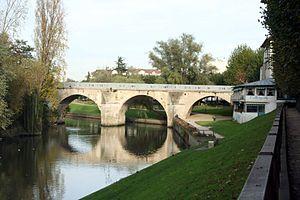
L’ancien pont de Poissy, aussi dénommé le pont ancien de Poissy, est un pont voûté en maçonnerie qui franchissait autrefois le bras principal de la Seine sur une longueur de quatre cents mètres et s'étendait sur près d'un kilomètre entre Poissy et Carrières-sous-Poissy dans le département des Yvelines en France. Ce pont, dont il ne reste que six arches visibles, est situé à 330 m en aval du nouveau pont de Poissy et 570 m en amont du pont de l'île de Migneaux. Il fut une voie de communication commerciale importante dans la région dès le Moyen Âge en raison du passage du bétail provenant du Vexin et de Normandie allant au marché aux bestiaux de Poissy par la route de Rouen, de l'activité portuaire alentour, de pêcherie et de meunerie sur ses arches. Il demeura un emplacement stratégique pendant les guerres jusqu’à sa destruction en 1944. Il fait l'objet d'un projet de construction d'une passerelle sur ses vestiges à l'horizon 2024.
Les ouvrages de longueur totale supérieure à 100 m du département des Yvelines sont classés ci-après par gestionnaires de voies.
Cette liste contient les ponts présents sur la Seine et ses bras. Elle est donnée par département de l'aval du fleuve vers son amont et précise, après chaque pont, le nom des communes qu'elle relie, en commençant par celle située sur la rive gauche du fleuve.
Poissy est une commune française du département des Yvelines en région Île-de-France.
Un certain nombre d'œuvres cinématographiques et télévisuelles ont été tournés dans le département des Yvelines.